Fatmawati

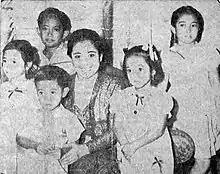
Fatmawati with her five children with Sukarno

In 1943, Fatmawati became the third wife of Sukarno. In 1945 she was his wife when Indonesia declared independence. The flag of the new country was sewn by Fatmawati, and the same flag was flown again every year until 1967. Although she was Sukarno's third wife, all his previous wives had been divorced in accordance with state law. Fatmawati was therefore his only wife at that time.